Castle of Monsanto

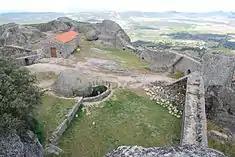
A view of the inner courtyard of castle with walls and towers

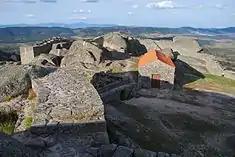
A view of the Chapel of Santa Maria do Castelo

The fortress consists of three walled courtyards: an outer irregular exterior wall that encircles two other lines of walls. These segments, with staircases to access the adarve, lack merlons. The enclosure includes a main door preceded by "Casa do Guarda" ("guardhouse"), a rectangular floored compartment, with arched eastern access door. In the interior, there is an archway, surmounted by an orifice for the coat-of-arms, flanked by an armillary sphere. On the right hand side is an inscription that is indecipherable. On the northern elevation are three cross-sectional bombardments, one on the northeastern angle. The main arched gate in the north covered by vaulted ceiling and false door on the south tower.